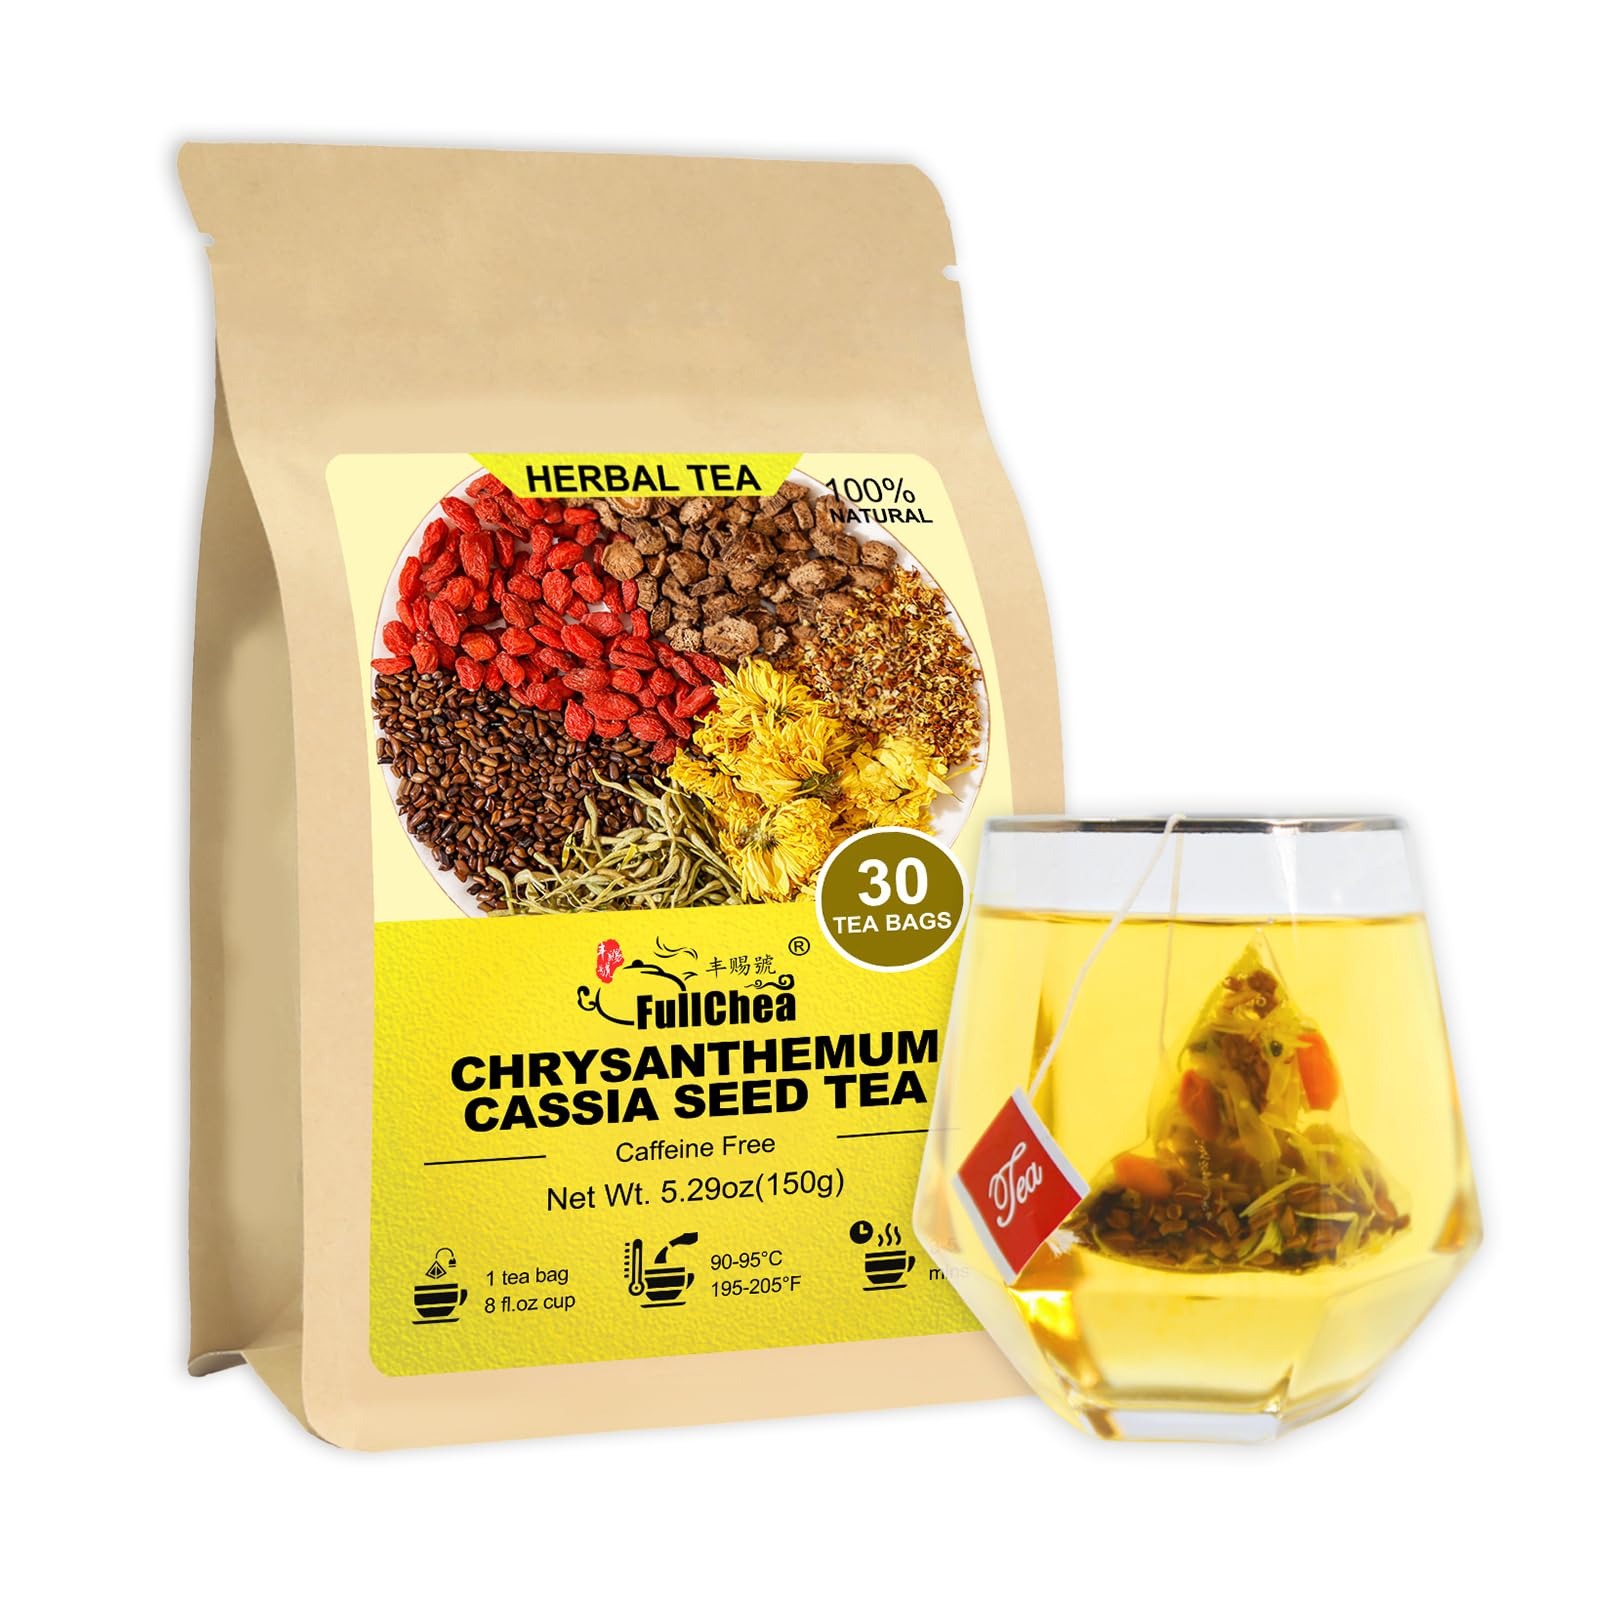
Item Name: FullChea - Chrysanthemum Cassia Seed Tea, 30 Teabags, 5g/bag - Burdock Root, Goji Berries, Osmanthus, Honeysuckle Combination Herbal Tea
Bullet Point 1: 【100% Premium Ingredients】We only choose premium cassia seeds, burdock root, wolfberry, chrysanthemum, sweet-scented osmanthus and honeysuckle as raw materials without any artificial additives or chemicals. In order to provide you with a more excellent chrysanthemum cassia seed tea, the ingredient in every tea bag is scientifically proportioned.
Bullet Point 2: 【Mellow Tea Soup】Thanks to the special low-temperature baking process, each chrysanthemum cassia seed tea bag retains the original herbal nutrition. When brewing, you can smell the faint fragrance of flowers and plants. The tea soup is bright and glossy, which tastes refreshing and sweet.
Bullet Point 3: 【Truly Powerful Herbal Tea】Chrysanthemum cassia seed tea is a perfect health tea, which is suitable for people who always stay up late, like to drink or work fatigued. Furthermore, this tea also has significant health benefits for people who have been sitting or standing to work for a long time.
Bullet Point 4: 【Warm Prompt】Although chrysanthemum cassia seed tea is a healthy herbal tea, it is not suitable for everyone. For girls during menstruation, it is better not to drink it. In addition, we do not recommend the consumption of chrysanthemum cassia seed tea in pregnant women.
Bullet Point 5: 【Enjoy Convenience】There are 30 tea bags in the resealable package, and you can get a cup of chrysanthemum cassia seed tea just by using a tea bag. From the first cup of chrysanthemum cassia seed teas to the last, you will find that our excellent packaging keeps your tea bags fresh and ready to use!
Bullet Point 6: 【Premium Tea Bags】We value the quality and safety of our tea bags. Therefore, we use high standardized food-grade materials and advanced glue-free ultrasonic bonding technology to make tea bags. You can enjoy every cup of our teabags with peace of mind.
Product Description: Chrysanthemum Cassia Seed Tea
Value: 30.0
Unit: Count

Price: 12.98